Max Starkloff

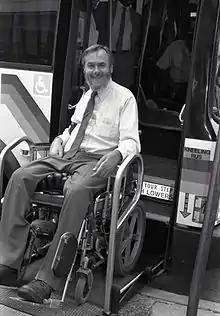
Max Starkloff using a bus lift

Max Starkloff (September 18, 1937, St. Louis, Missouri – December, 2010) was a disability rights activist. Starkloff became disabled in a car accident in 1959 and subsequently co-founded three organizations.